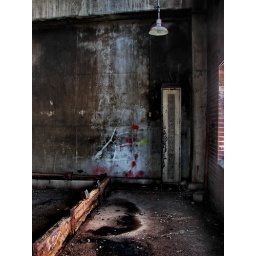
Shot at the abandoned Emge meat processing plant and slaughter house in Fort Branch, IN.